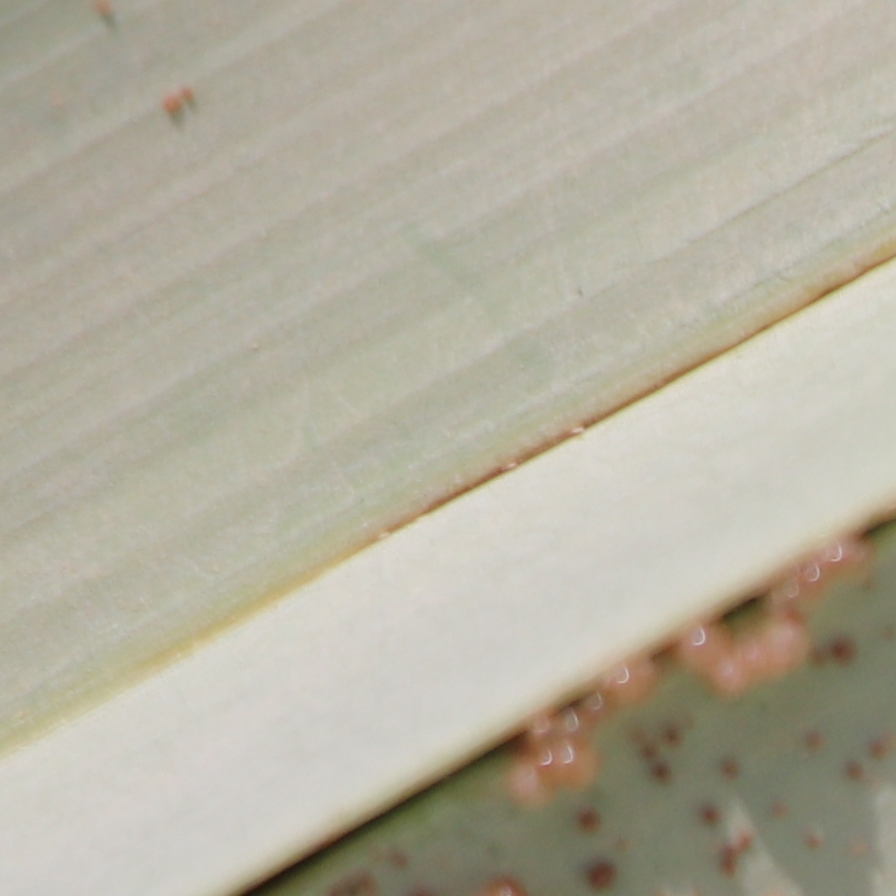
Label: Honey